Plaza Mayor, Segovia

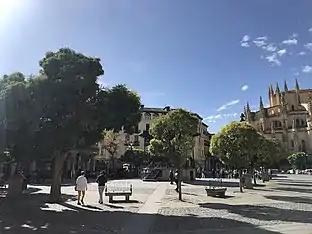
Plaza Mayor during the day

Plaza Mayor is a town square in Segovia, Spain, located at the end of the street called Calle Real, which is one of the most famous streets in Segovia. Within Plaza Mayor, you can find several important buildings, such as the town hall, the Juan Bravo Theatre, the San Miguel Church, and the cathedral.